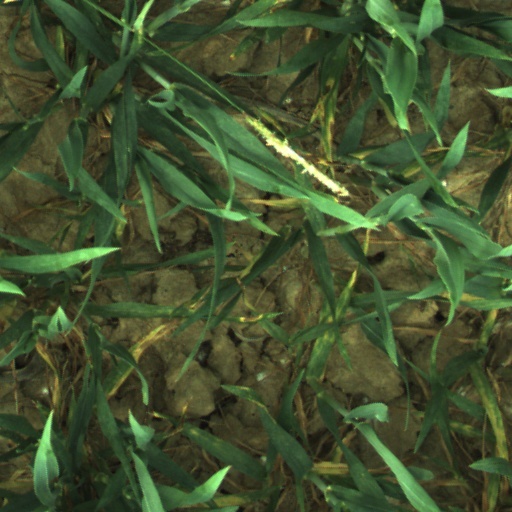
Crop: wheat